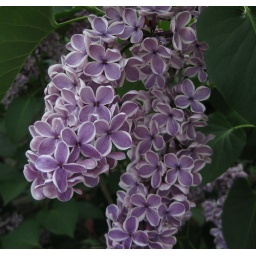
The white outline around each flower makes this lilac a little different from most I see.